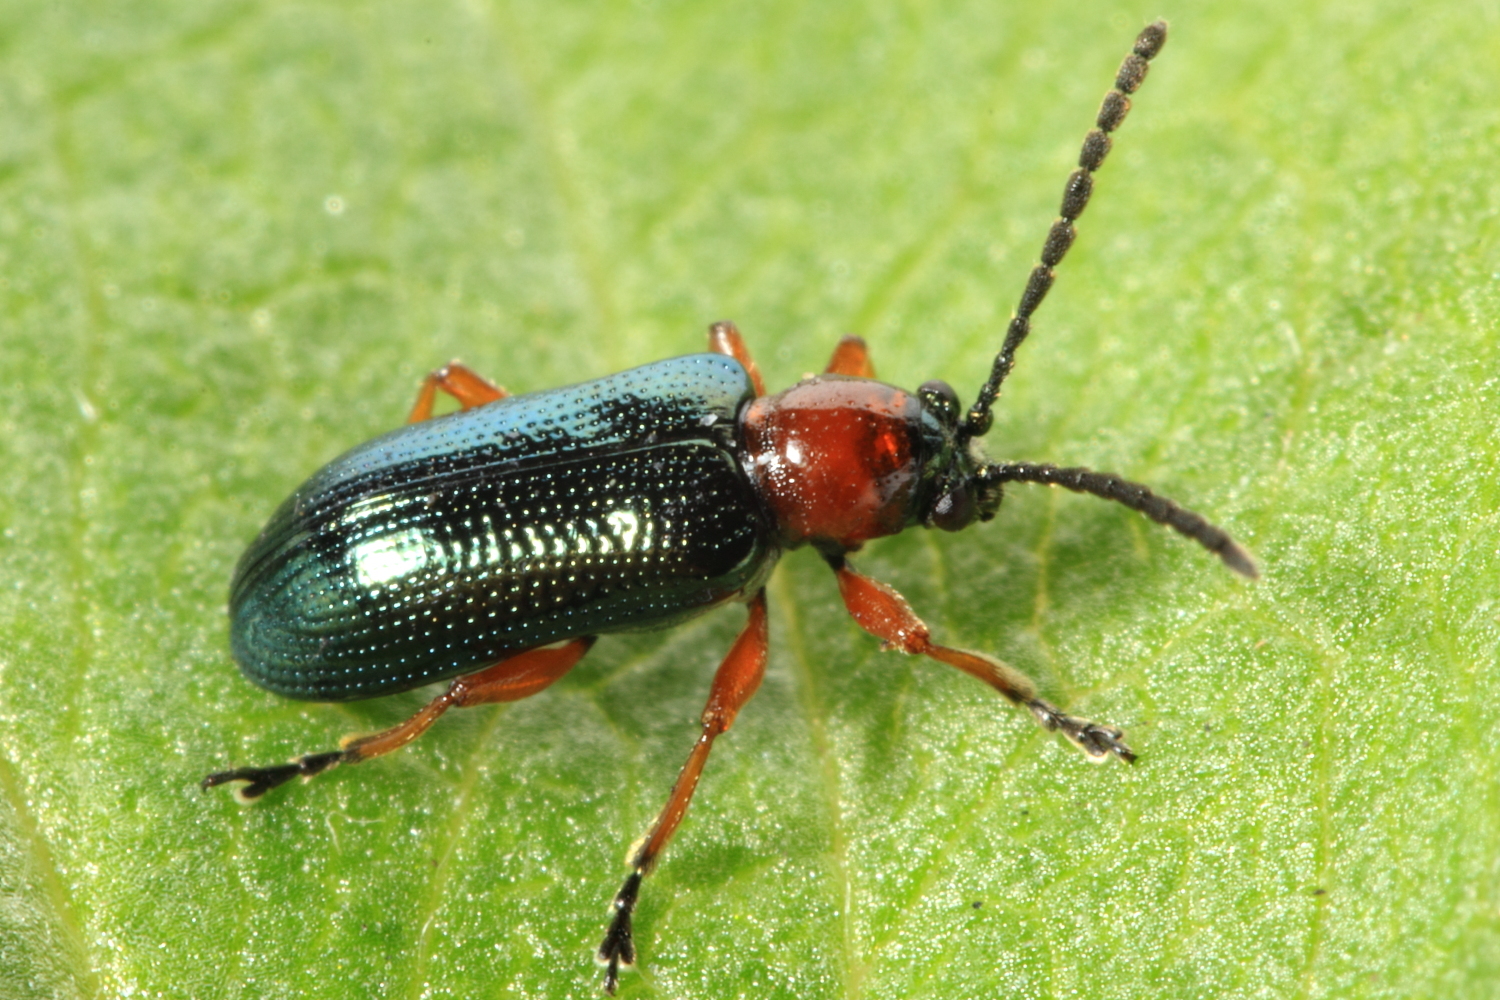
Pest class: cereal_leaf_beetle